Barbican, Plymouth

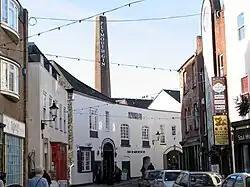
The Plymouth Gin Distillery.

Places of interest include the National Marine Aquarium (technically in Coxside) which is one of the larger aquaria in Britain and has one of the deepest tanks in Europe; the Elizabethan House, an old house built in the early 16th century, now used as a museum; the Mayflower Steps near where the Pilgrims finally set off in the Mayflower for the New World in 1620, which is described in the nearby visitors' centre; and the studio gallery of the late painter and eccentric Robert Lenkiewicz, who lived and worked on the Barbican for many years deriving much of his inspiration and income from the local community.